The Bachelor's Baby

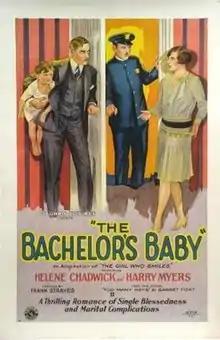

The Bachelor's Baby is a 1927 silent film comedy directed by Frank R. Strayer and produced and distributed by Columbia Pictures. An extant film in European archive.